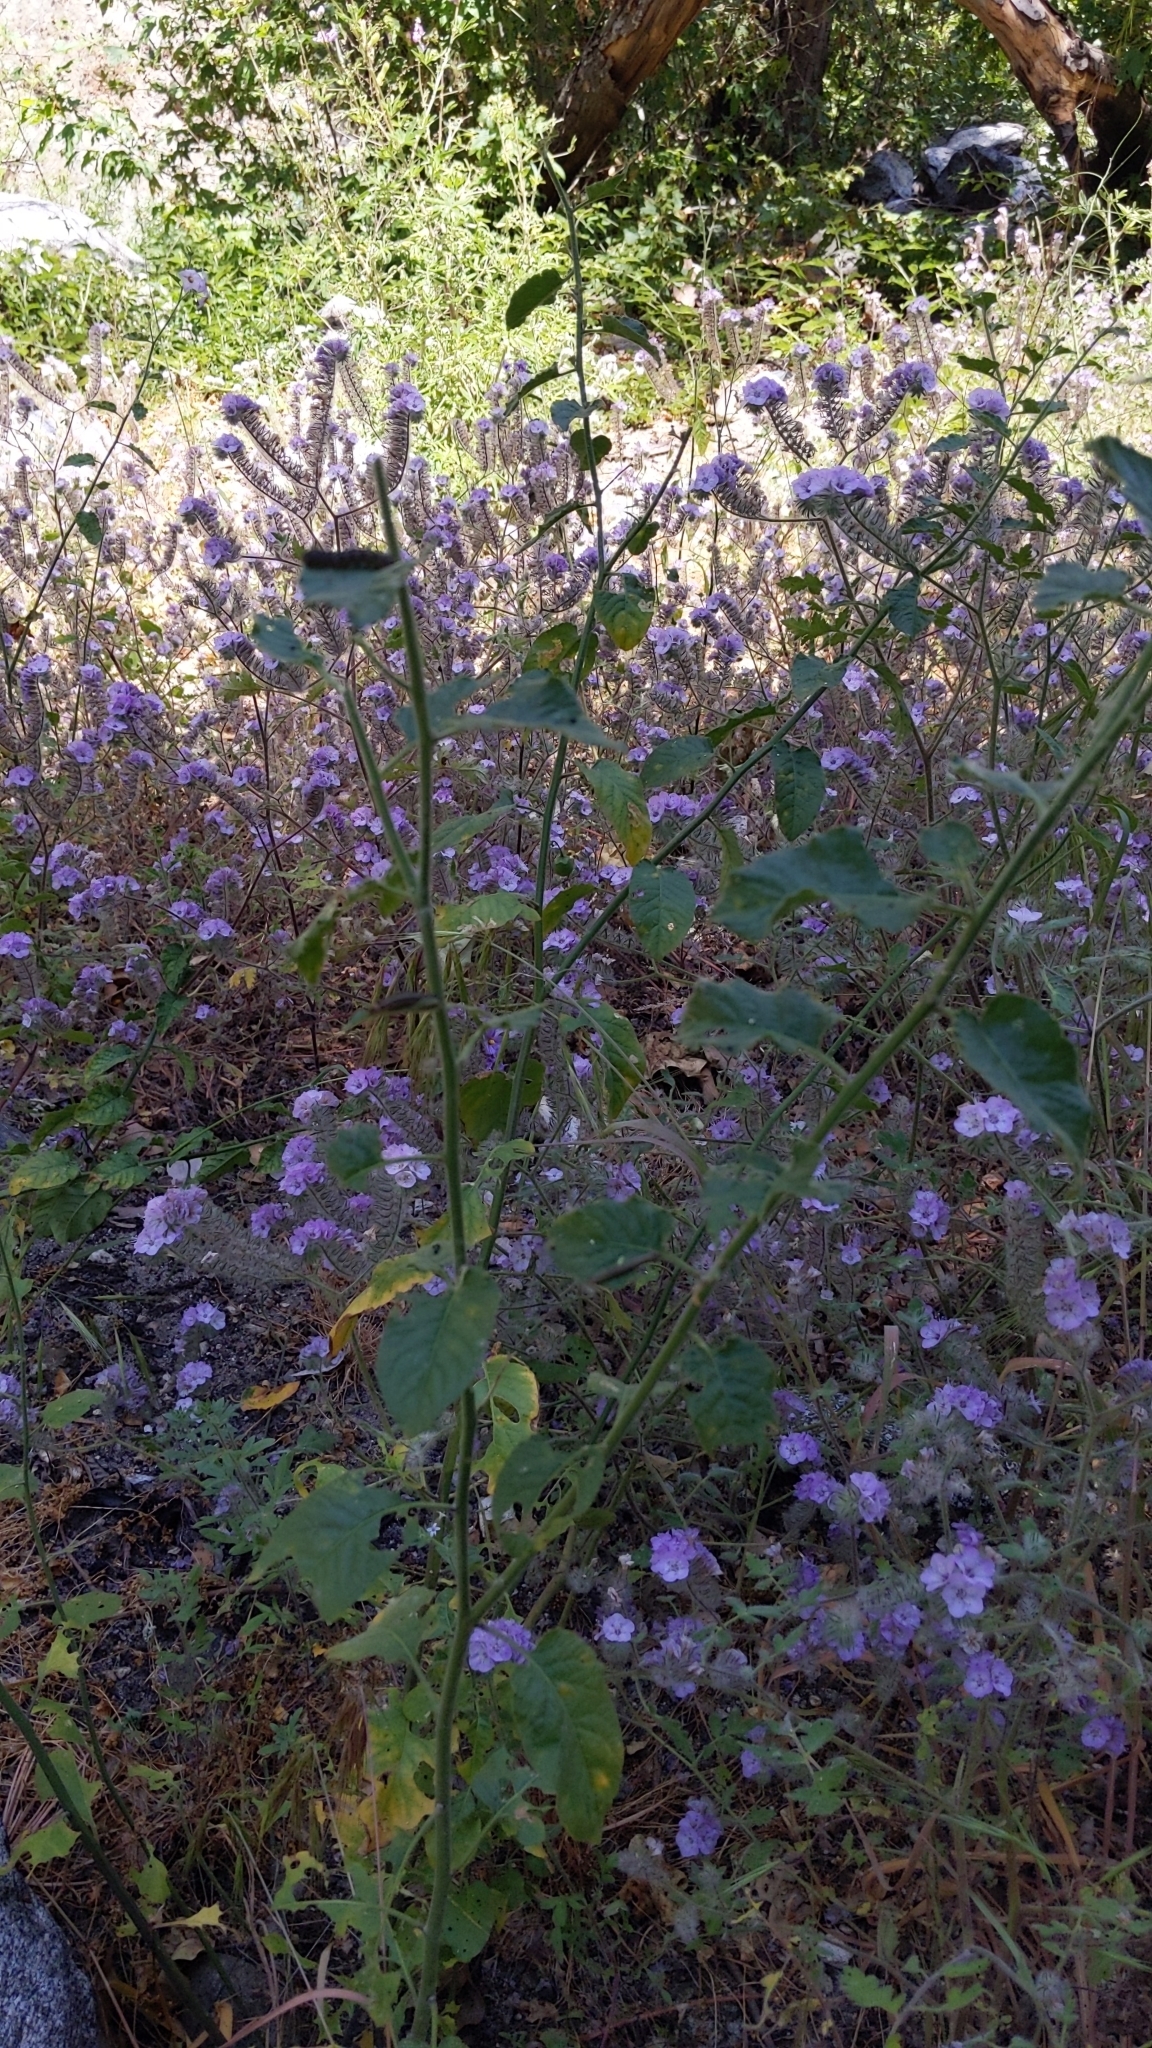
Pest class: cutworms